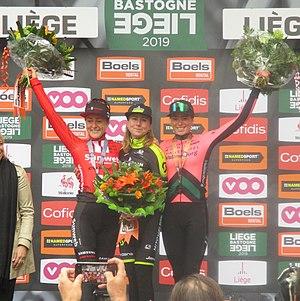
Floortje Mackaij est une coureuse cycliste néerlandaise. Elle court pour la formation Liv-Plantur.
Annemiek van Vleuten, née le 8 octobre 1982 à Vleuten, est une coureuse cycliste néerlandaise, membre de l'équipe Mitchelton-Scott. Coureuse polyvalente, elle excelle dans les prologues et contre-la-montre courts. À son palmarès, elle compte un titre de championne du monde sur route, deux titres de championne du monde du contre-la-montre en 2017 et 2018, la Coupe du monde 2011, avec la victoire sur le Tour des Flandres cette année-là, ainsi qu'une place de numéro un mondial en 2017, et le Tour d'Italie 2018 et 2019.
La 3ᵉ édition du Liège-Bastogne-Liège féminin a lieu le 28 avril 2019. C'est la neuvième épreuve de l'UCI World Tour féminin 2019. Elle est remportée par la Néerlandaise Annemiek van Vleuten.
La saison 2019 de l'équipe cycliste féminine Sunweb est la neuvième de la formation. L'effectif est quasiment stable avec l'arrivée de la jeune sprinteuse norvégienne Susanne Andersen, ainsi que de la polyvalente Janneke Ensing et Georgi Pfeiffer. Au niveau des départs, la spécialiste du contre-la-montre néerlandaise Ellen van Dijk quitte l'équipe. C'est également le cas de la grimpeuse américaine Ruth Winder.
La saison 2019 de l'équipe cycliste féminine Mitchelton-Scott est la huitième de la formation. L'Australienne Grace Brown et la Néerlandaise Moniek Tenniglo rejoignent l'équipe tandis que la sprinteuse belge Jolien D'Hoore la quitte.